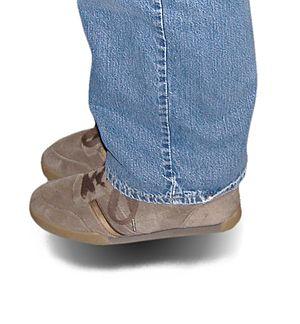
L'illusionnisme est un art du spectacle qui consiste à créer des illusions.